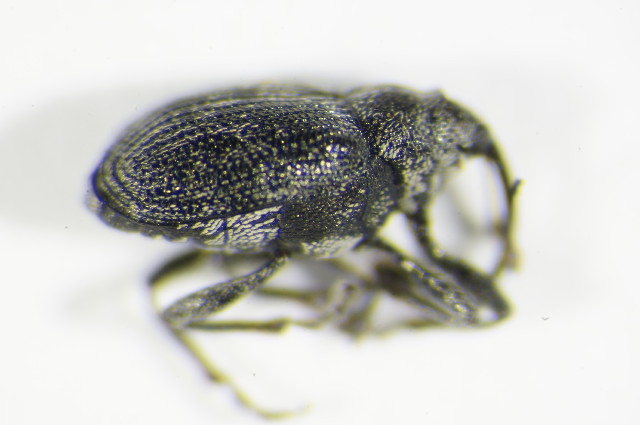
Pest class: Cabbage_seedpod_weevil